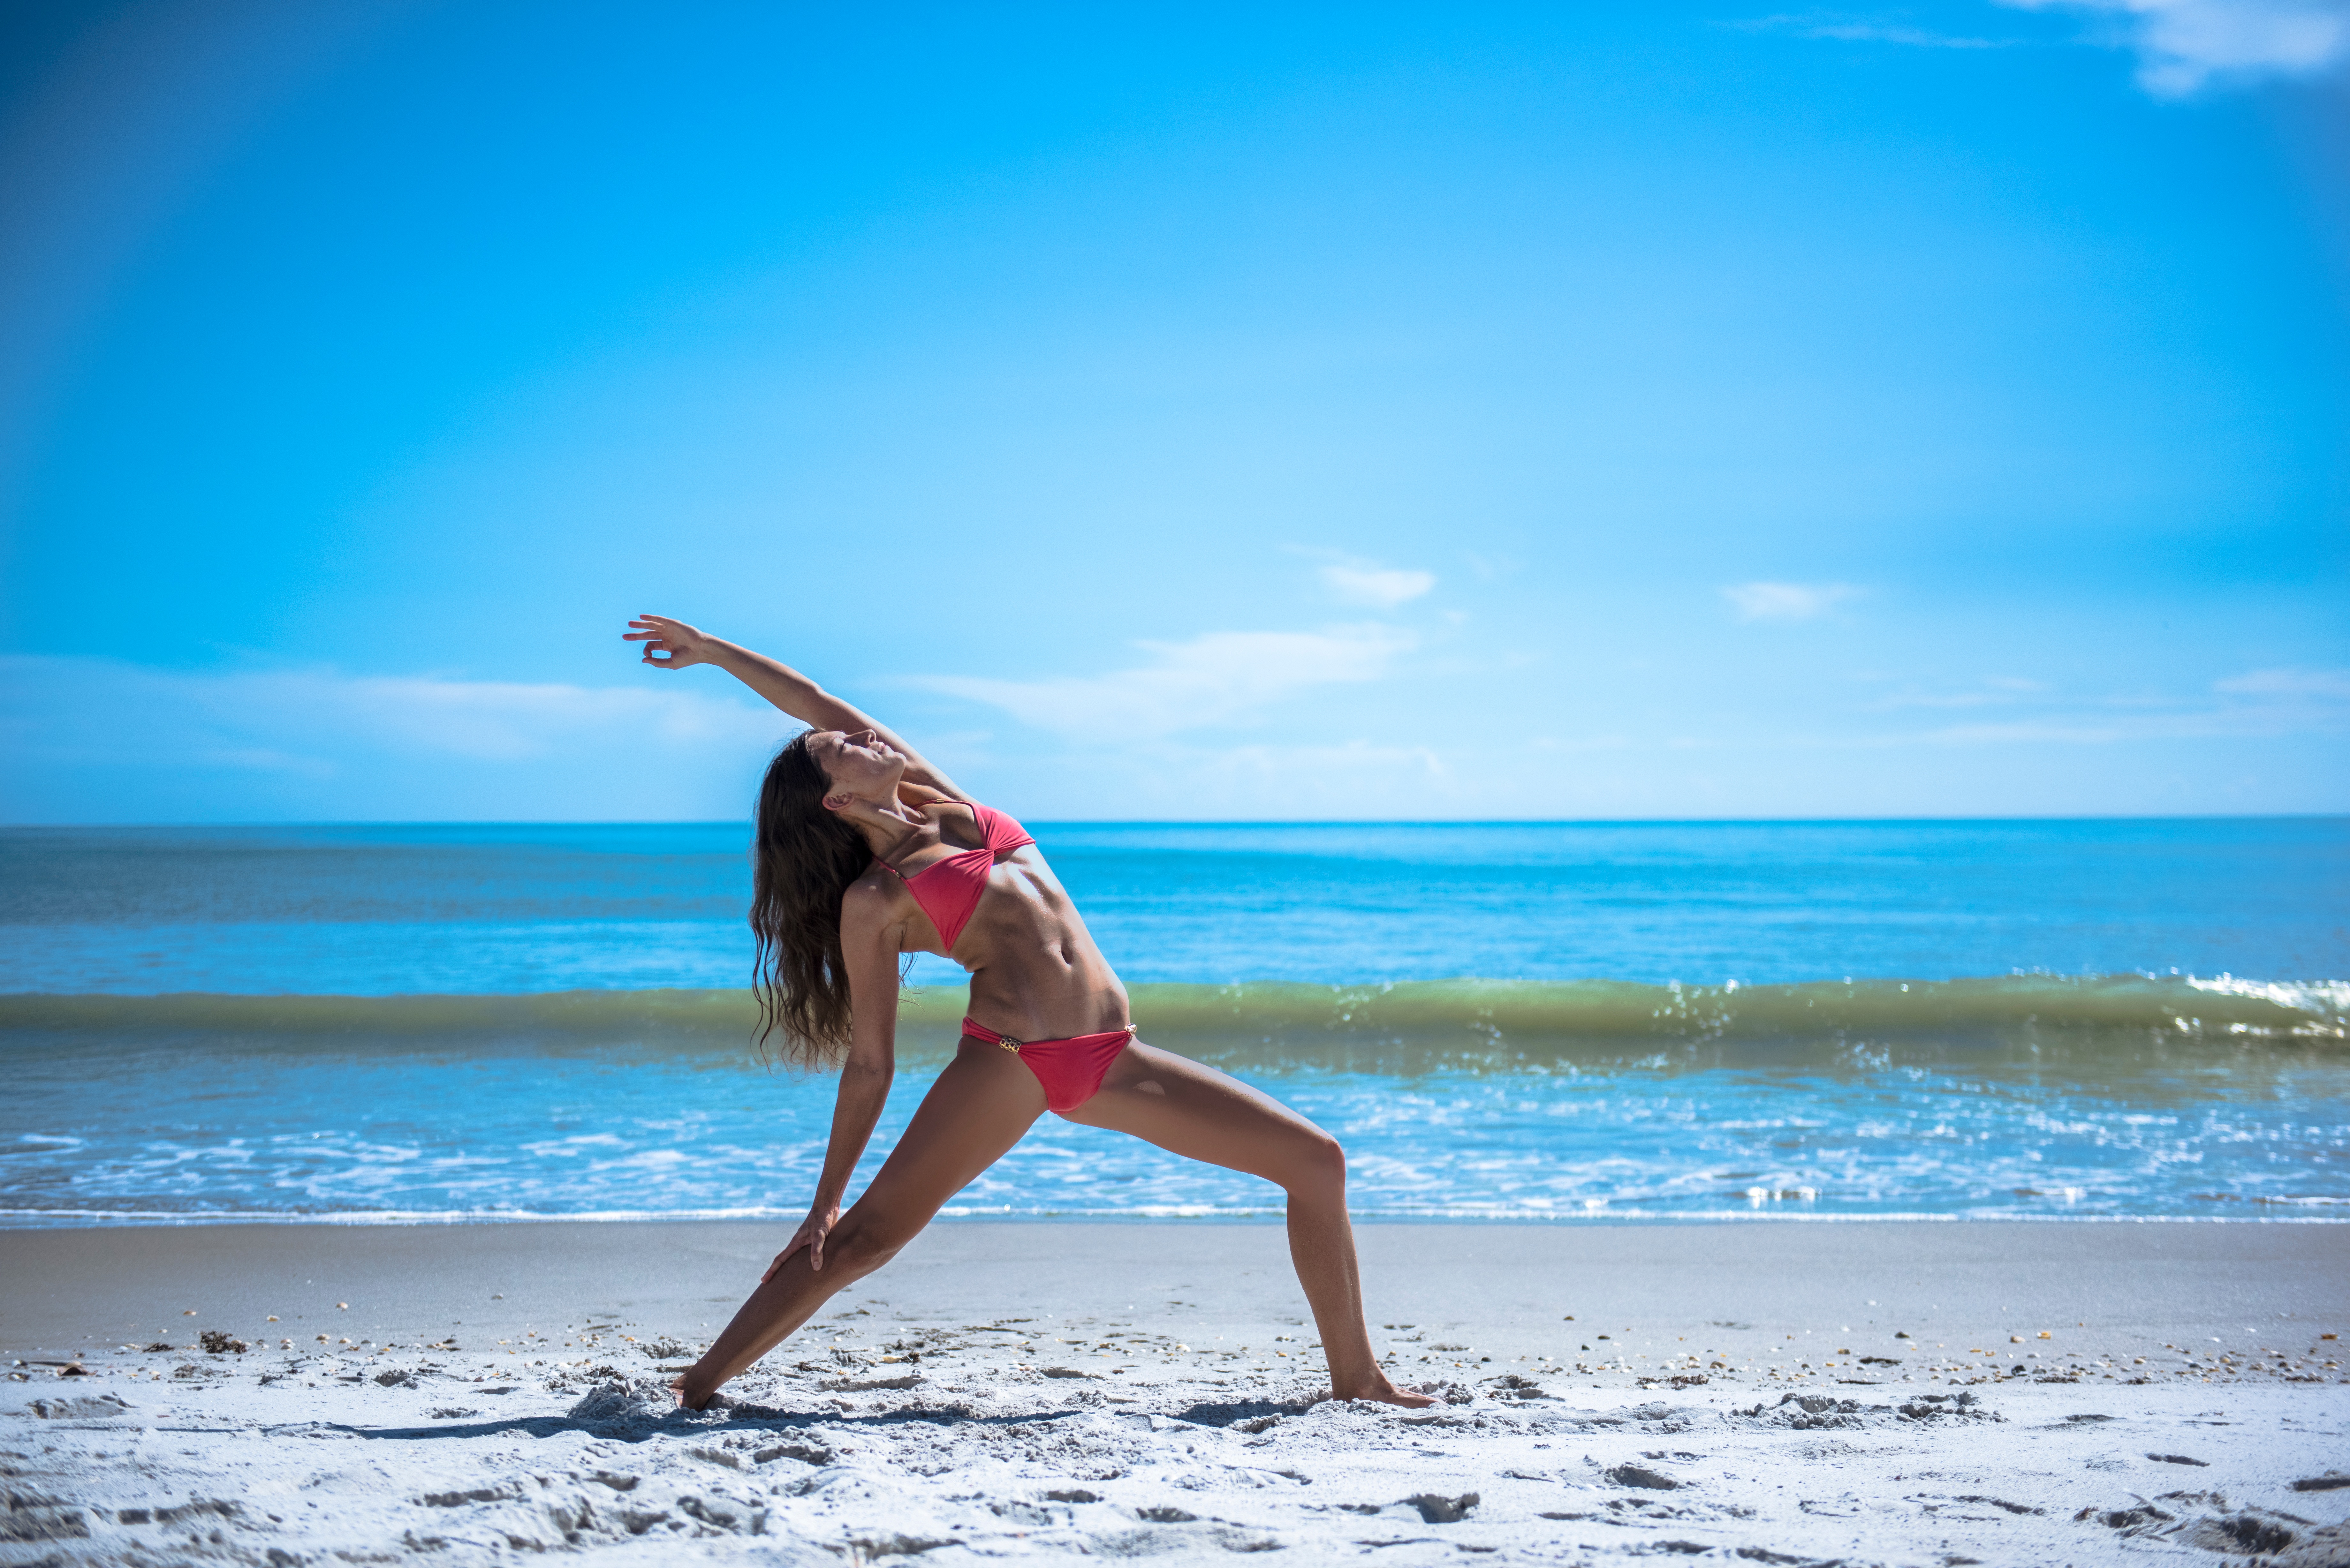
beach, sea, ocean, wave, vacation, leg, surfing, model, surfboard, blue, sports, beauty, photo shoot, water sport, computer wallpaper, surfing equipment and supplies, physical fitness